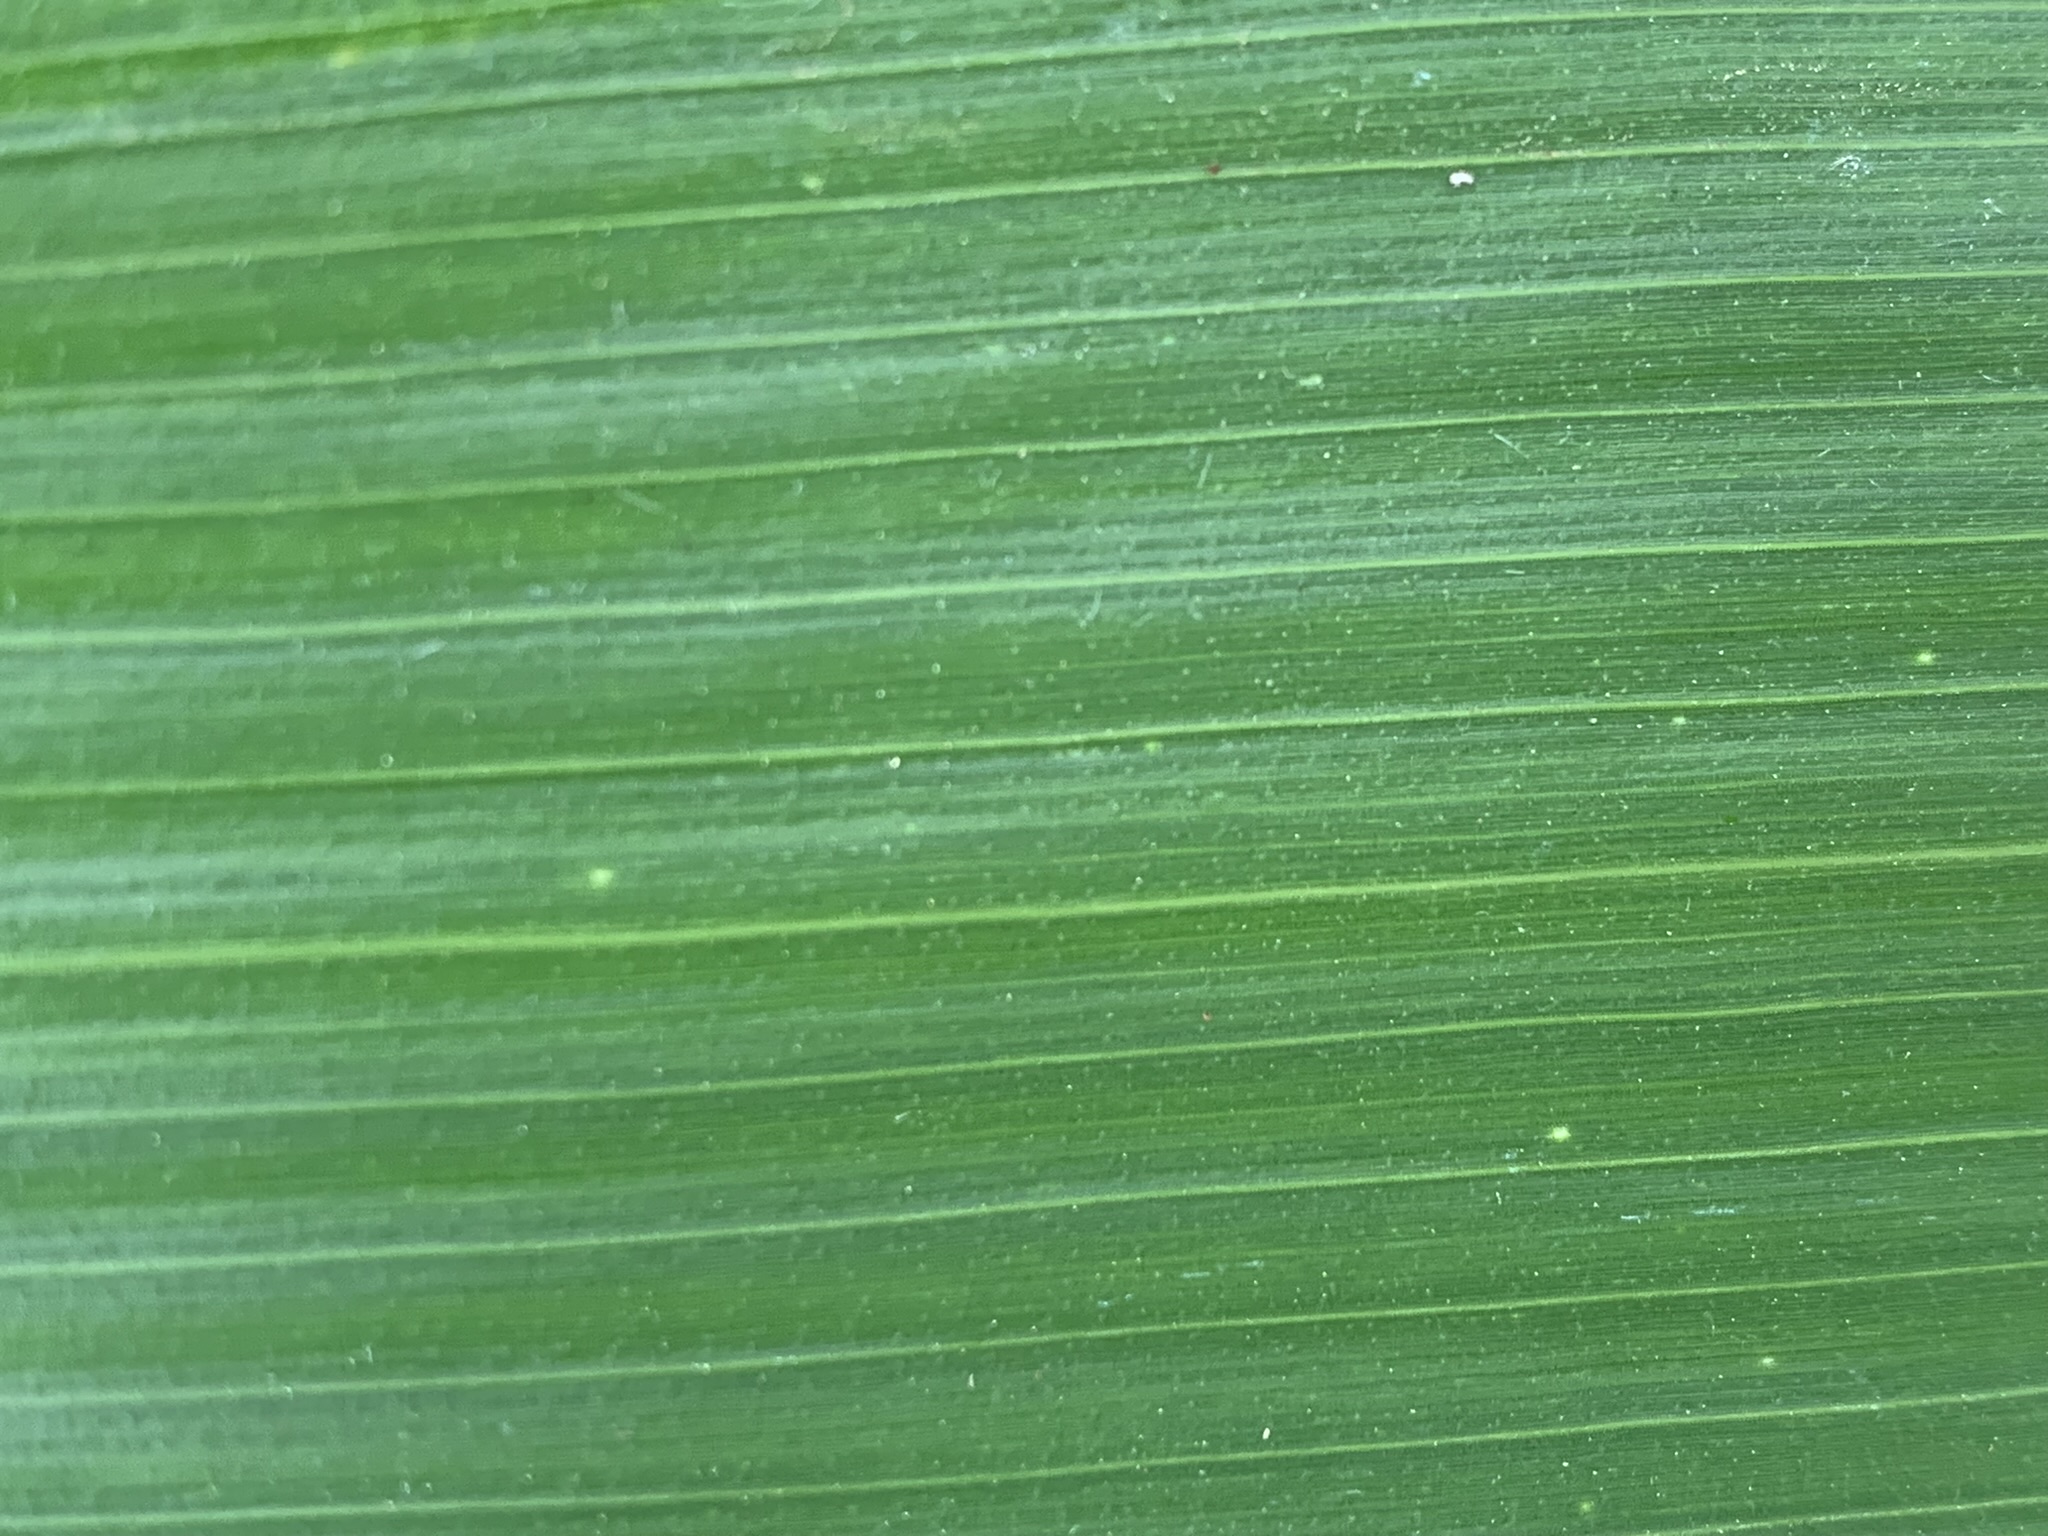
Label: Healthy